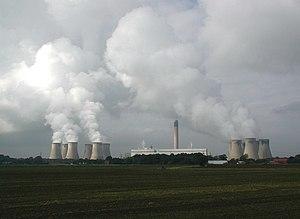
La centrale électrique de Drax est une centrale thermique à charbon située au Royaume-Uni dans le Yorkshire du Nord. C'est la plus grande centrale thermique au charbon d'Europe ; elle produisait 7 % de l'électricité du pays en 2010. À partir de 2010, elle a été progressivement reconvertie à la biomasse, dont la part dans la production atteignait 75 % en 2016. En 2018, quatre des six unités étaient converties à la biomasse. Les deux unités restantes devraient être remplacées par des turbines à gaz à cycle combiné afin de remplir l'engagement du gouvernement de sortir du charbon d'ici 2025.